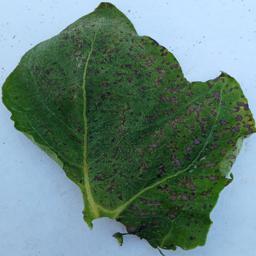
Etiqueta: Tizon_Temprano